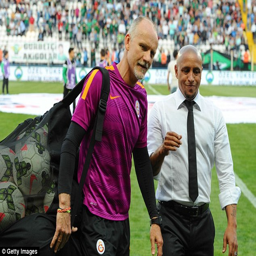
keeping coach and football player takes charge for this weekend 's game